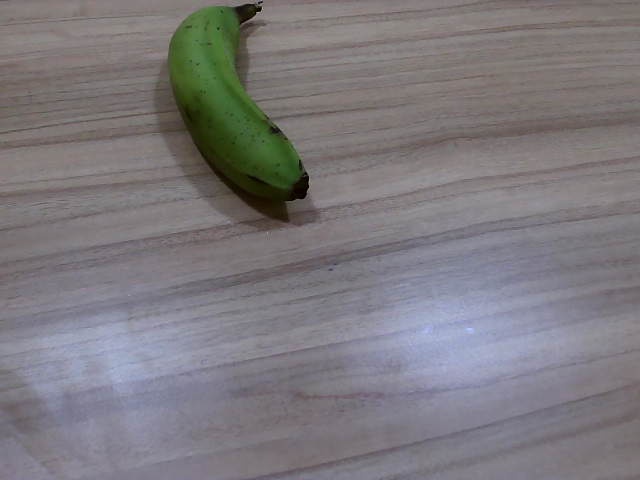
Label: Raw_Banana